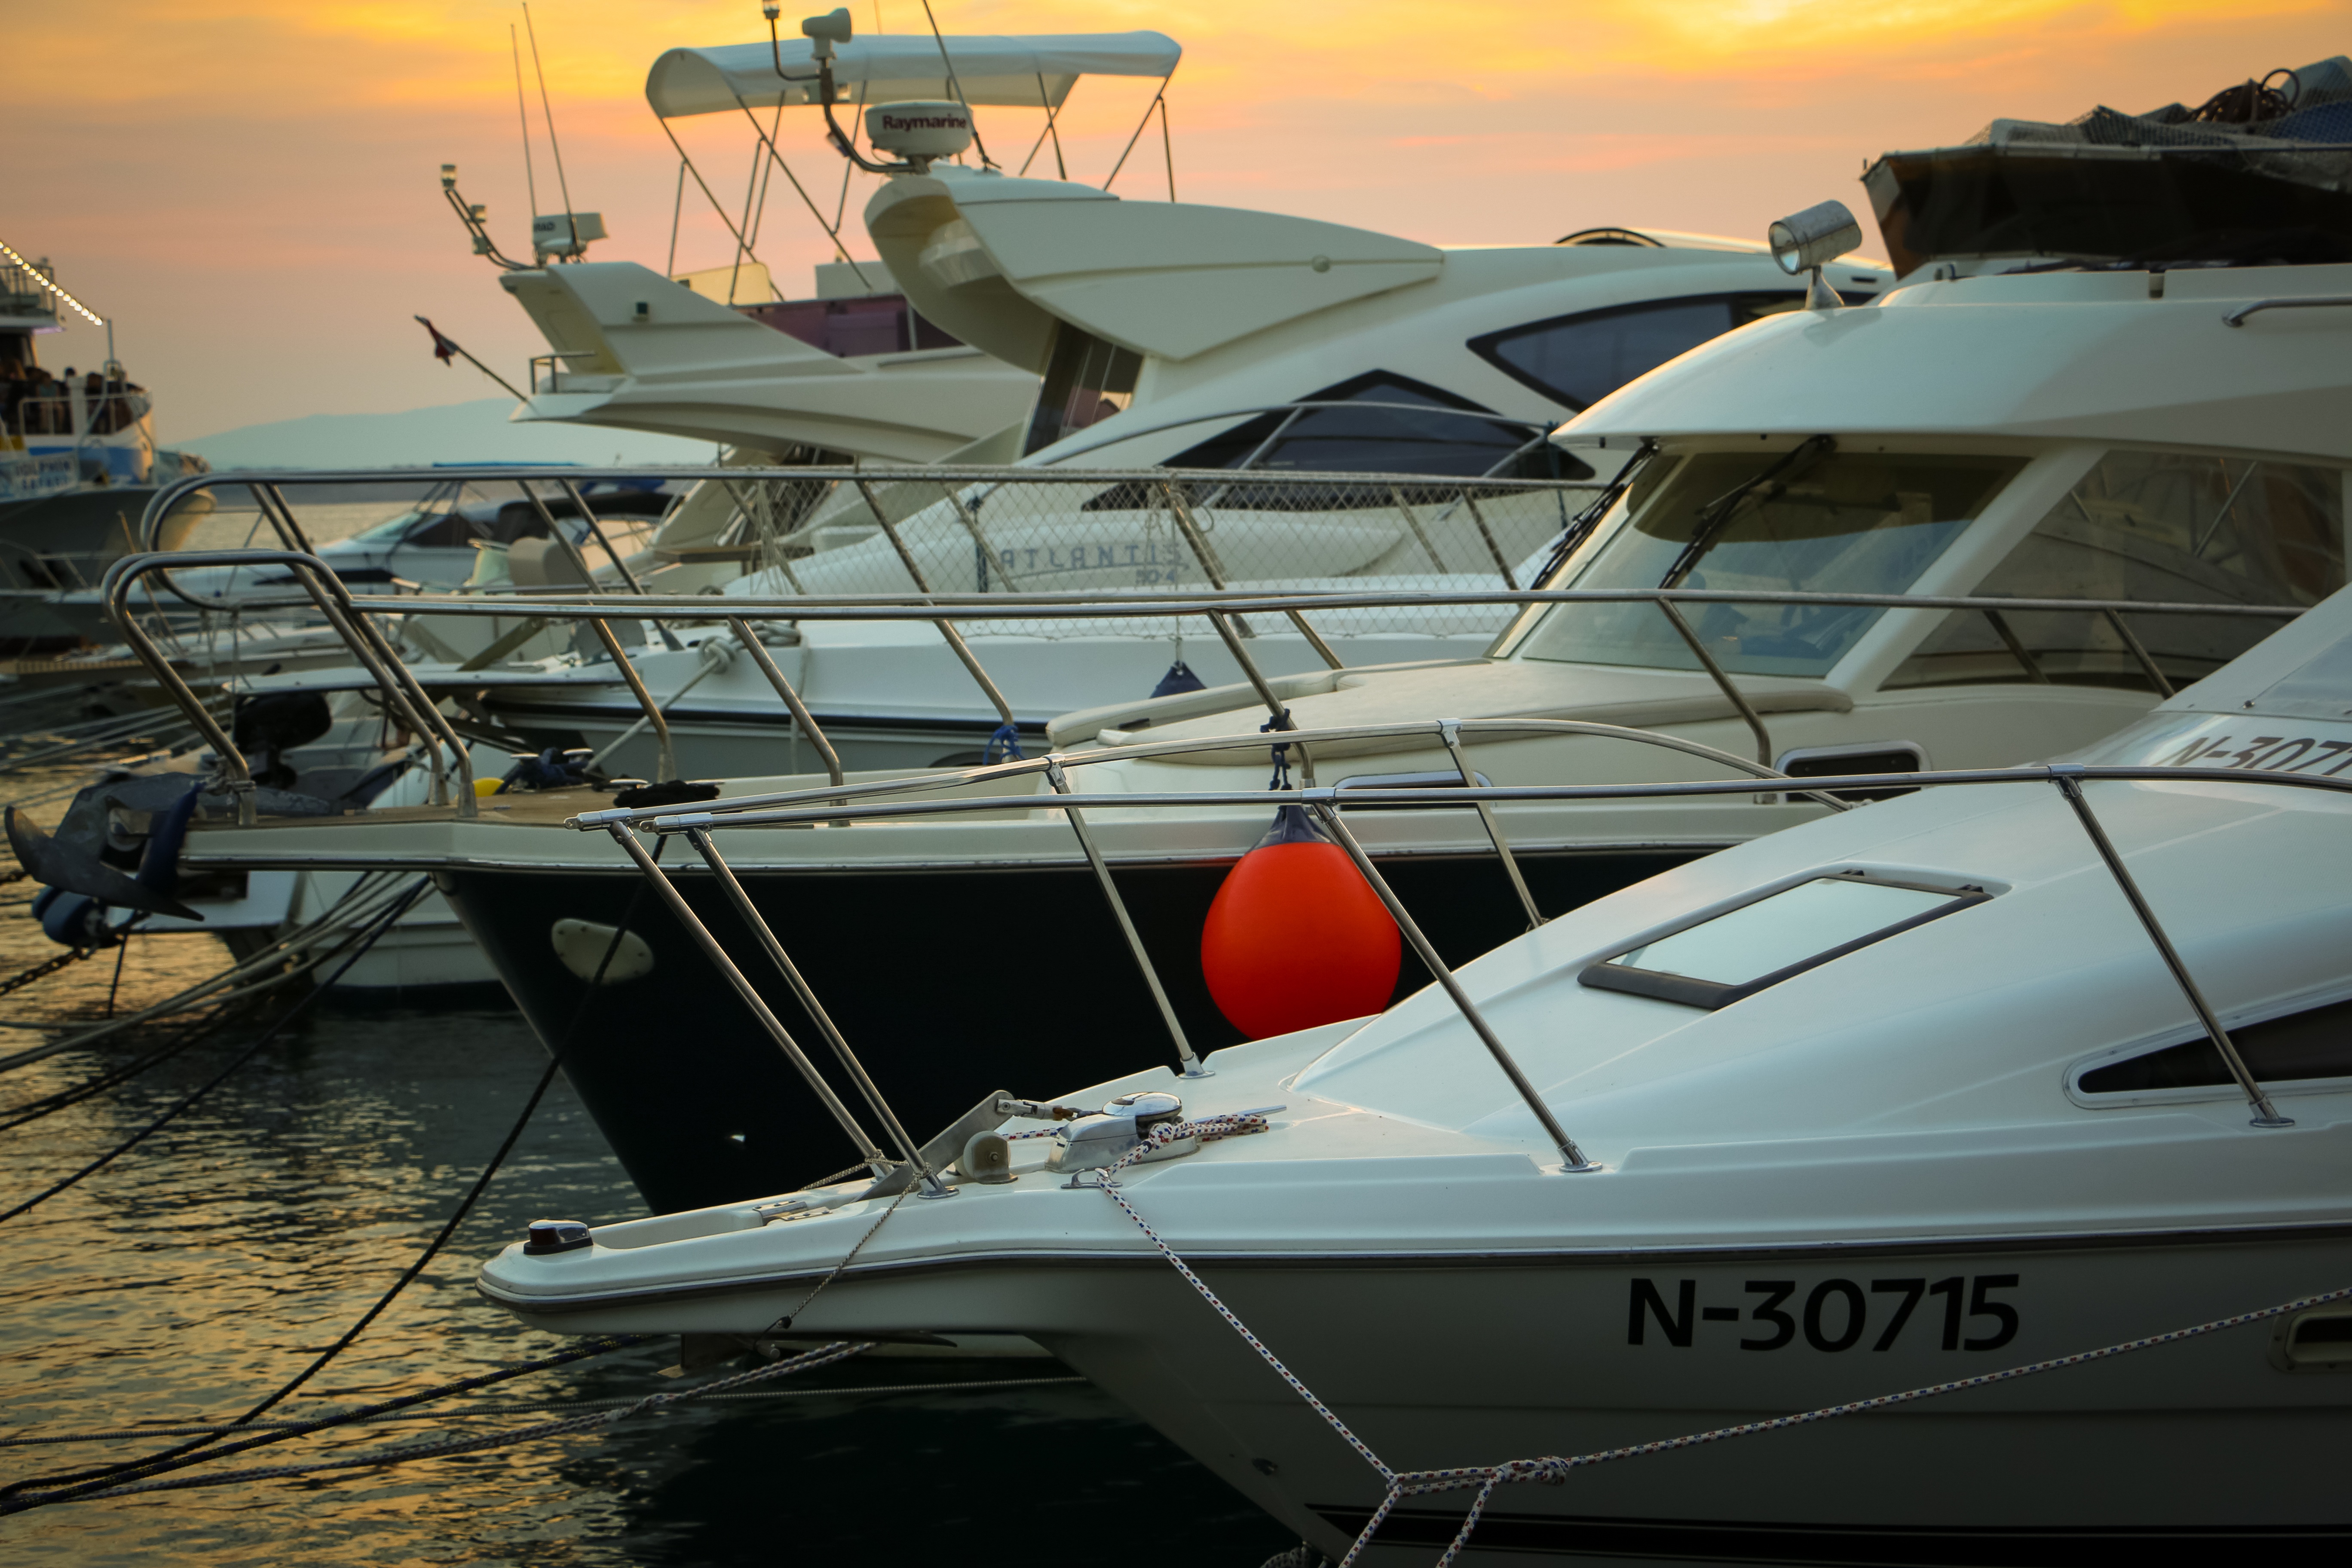
boat, vehicle, ecosystem, watercraft, aviation, ship, motorboat, yacht, sailboat, catamaran, airplane, boating